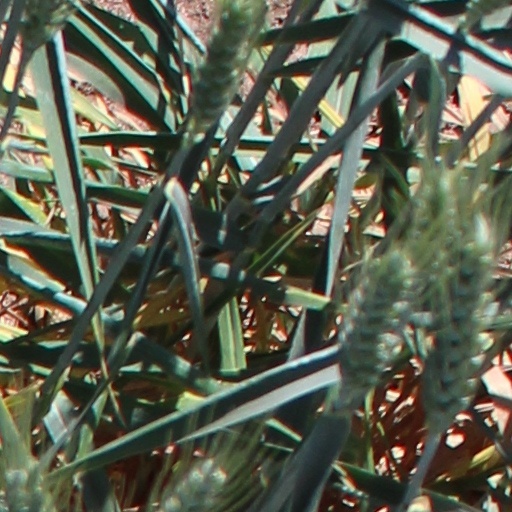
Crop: wheat